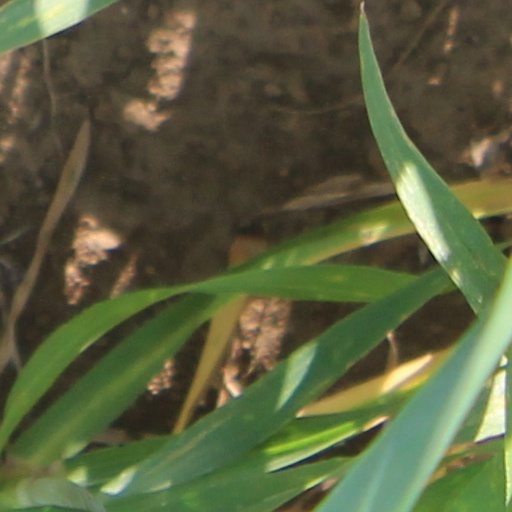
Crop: wheat